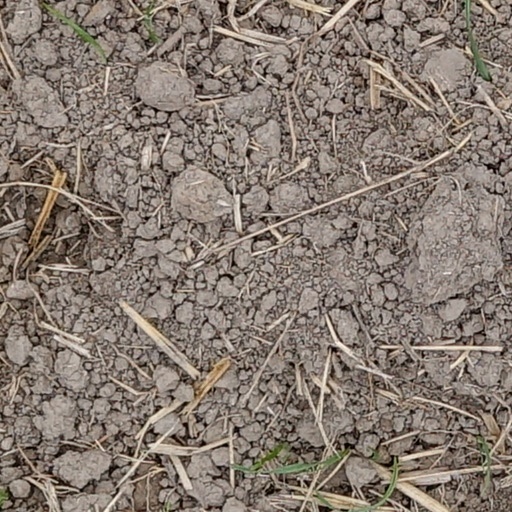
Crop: wheat